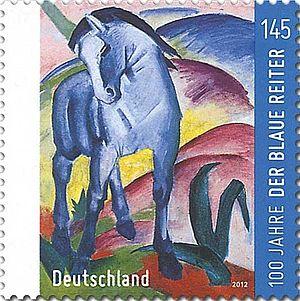
Franz Marc, né le 8 février 1880 à Munich et mort le 4 mars 1916 à Braquis, près de Verdun, est l'un des principaux représentants de l'expressionnisme allemand. Peintre animalier, graveur, pastelliste, aquarelliste, lithographe, écrivain, il fait partie du groupe Le Cavalier bleu.